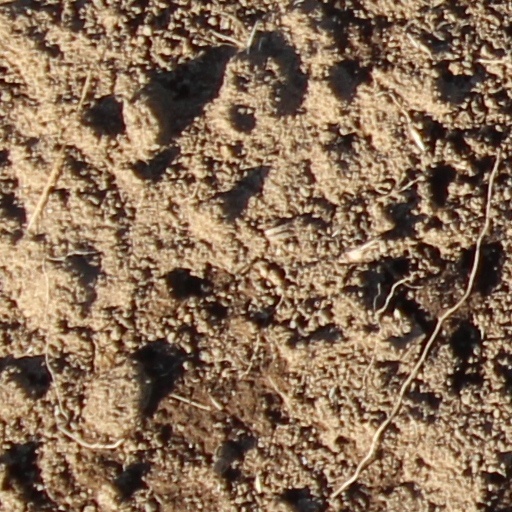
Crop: wheat